Wilton Abbey

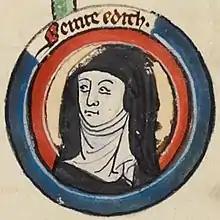
Near-contemporary drawing of Edith

The community was to number 26 nuns. It was attached to St Mary's Church. Two daughters of king Edward the Elder and Ælfflæd, Eadflæd and Æthelhild, probably joined the community, Eadflæd as a nun and Æthelhild as a lay sister. They were buried at Wilton with their mother. Their half-brother, king Æthelstan, made two grants of land to a congregation at Wilton in the 930s, including one in 937 for the remission of his sins and those of Eadflæd.